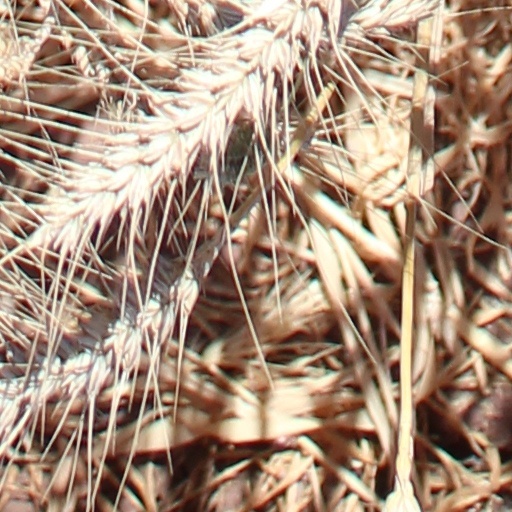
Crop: wheat